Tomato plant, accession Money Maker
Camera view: horizontal (90 deg, fisheye); turntable rotation: 30 degrees
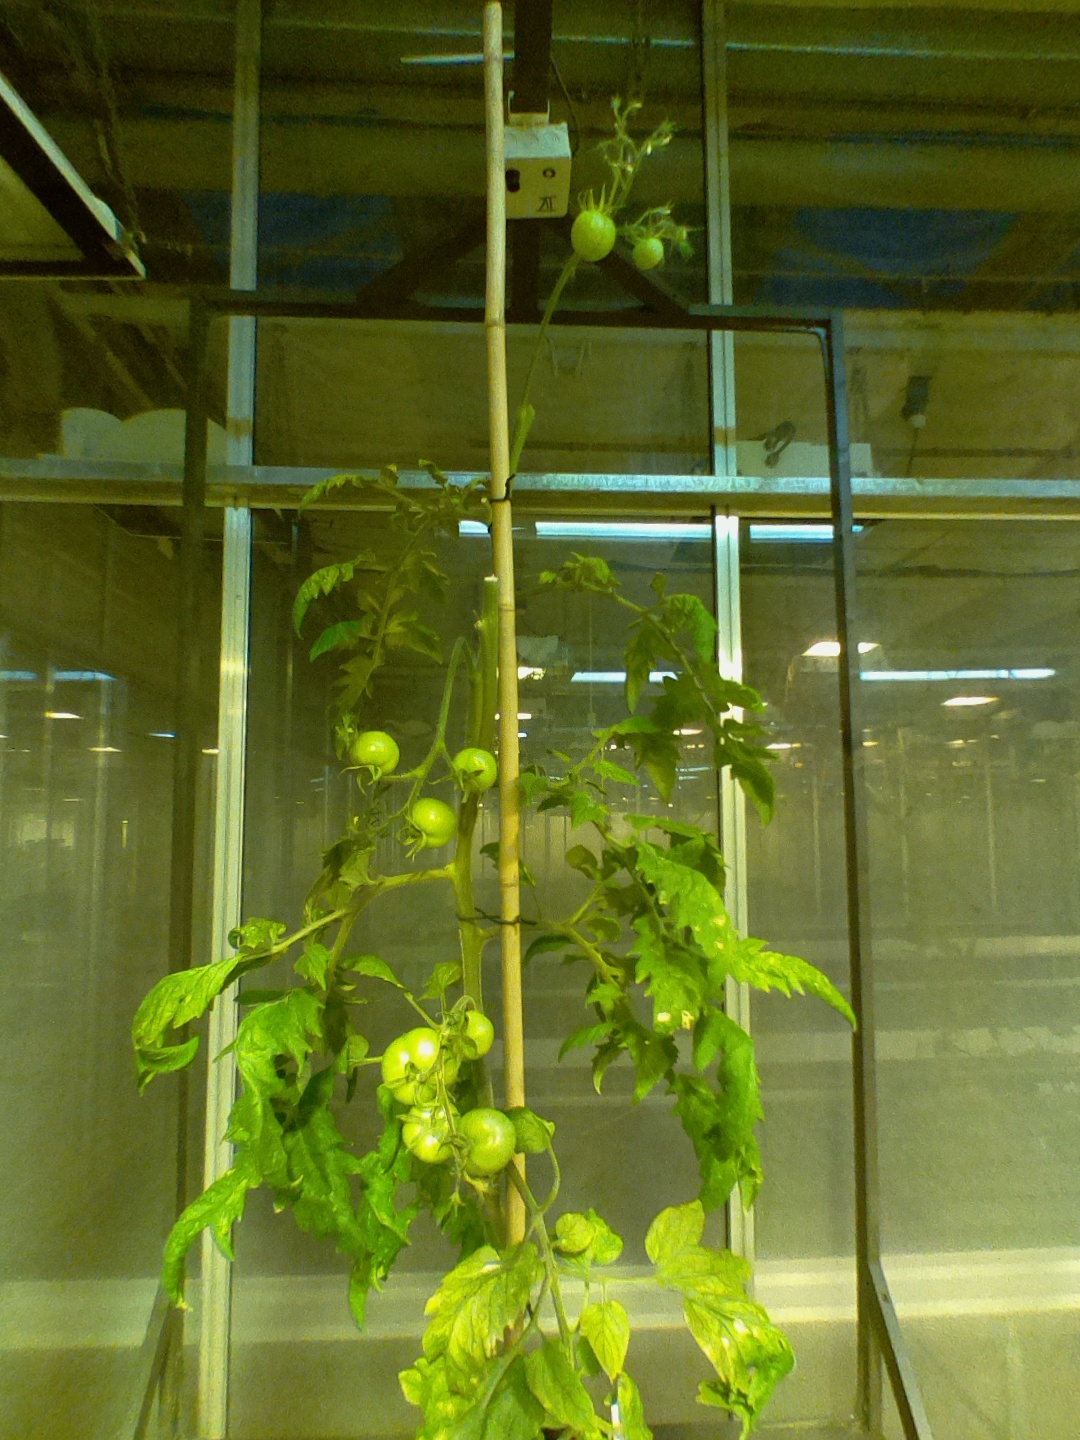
BBCH growth stage 79: 90% -100% of final fruit size